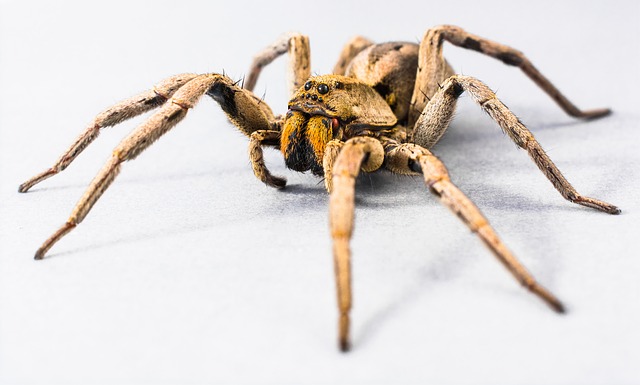
Label: ragno